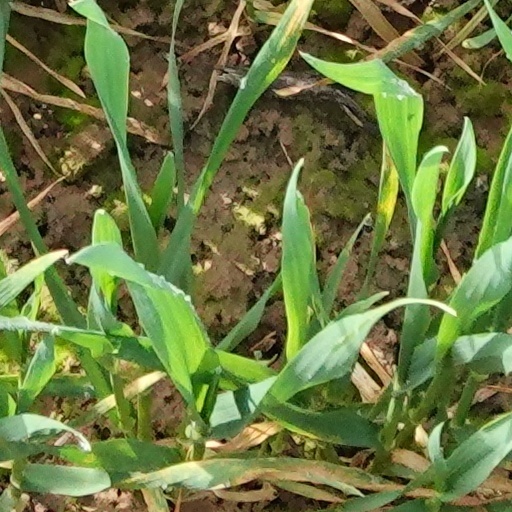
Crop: wheat